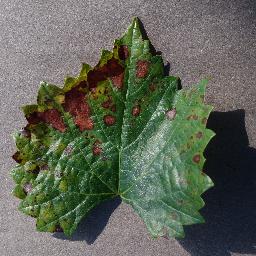
Label: Grape___Esca_(Black_Measles)